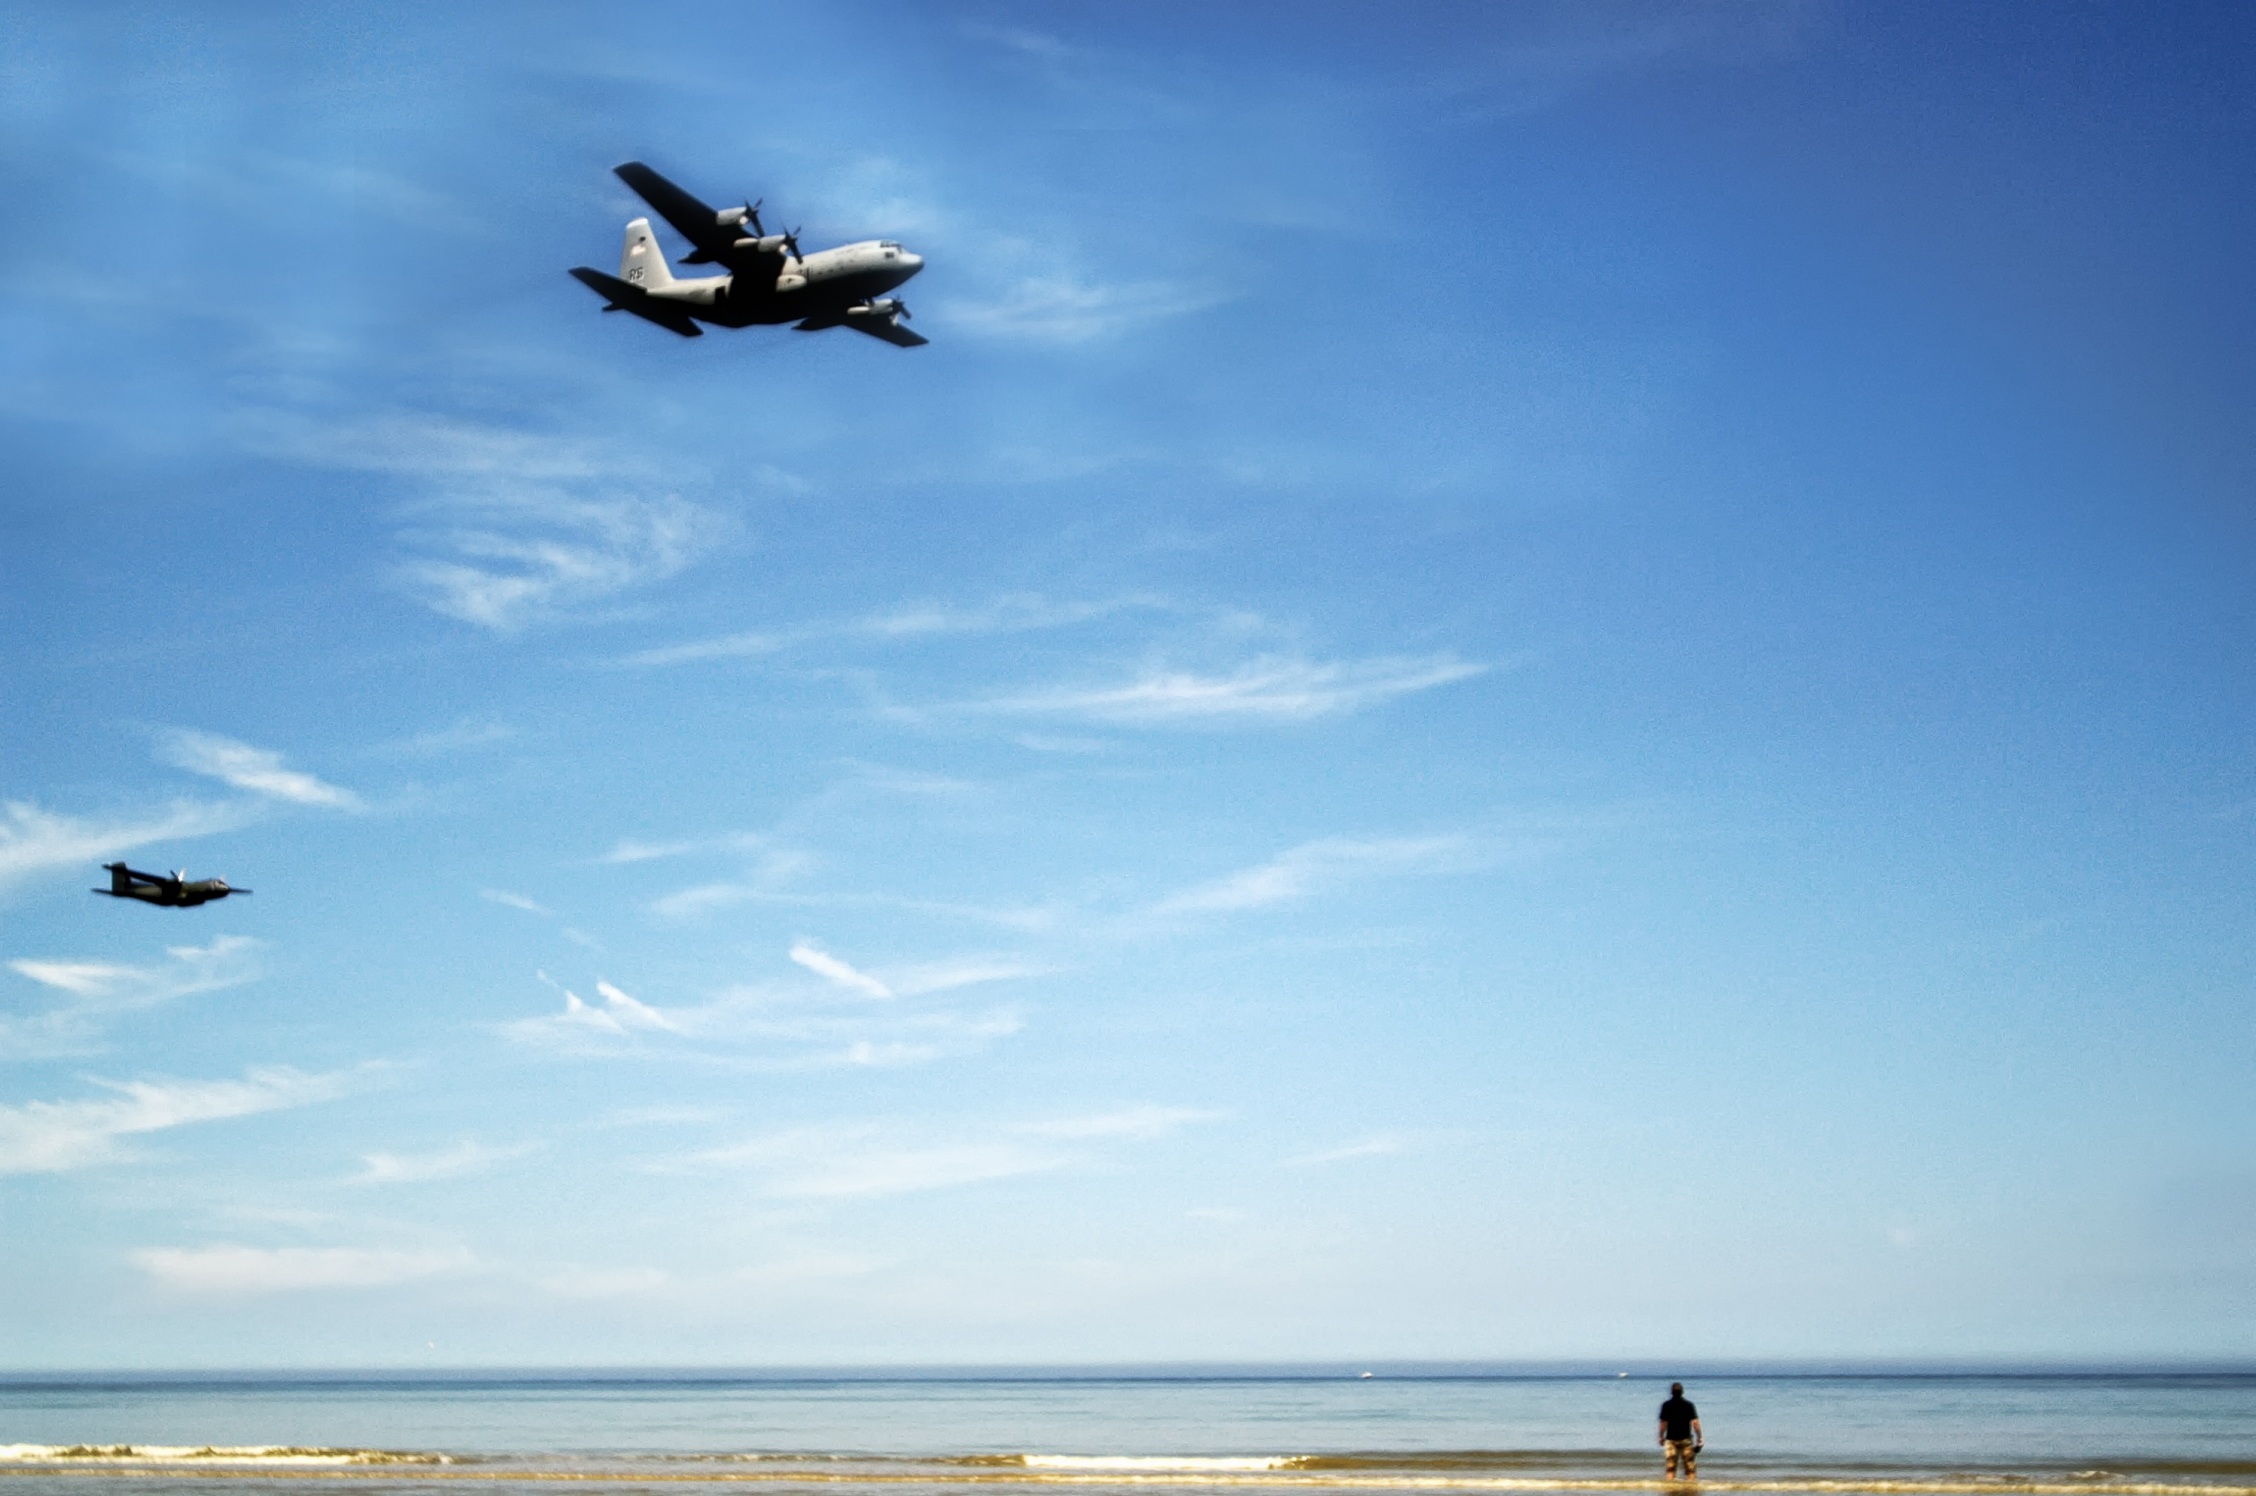
beach, sea, sky, aircraft, france, vehicle, normandy, d day, omaha beach, atmosphere of earth